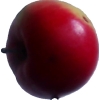
Label: Apple 11